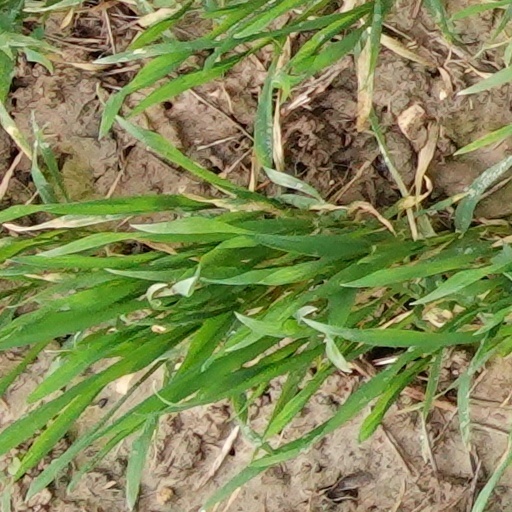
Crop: wheat